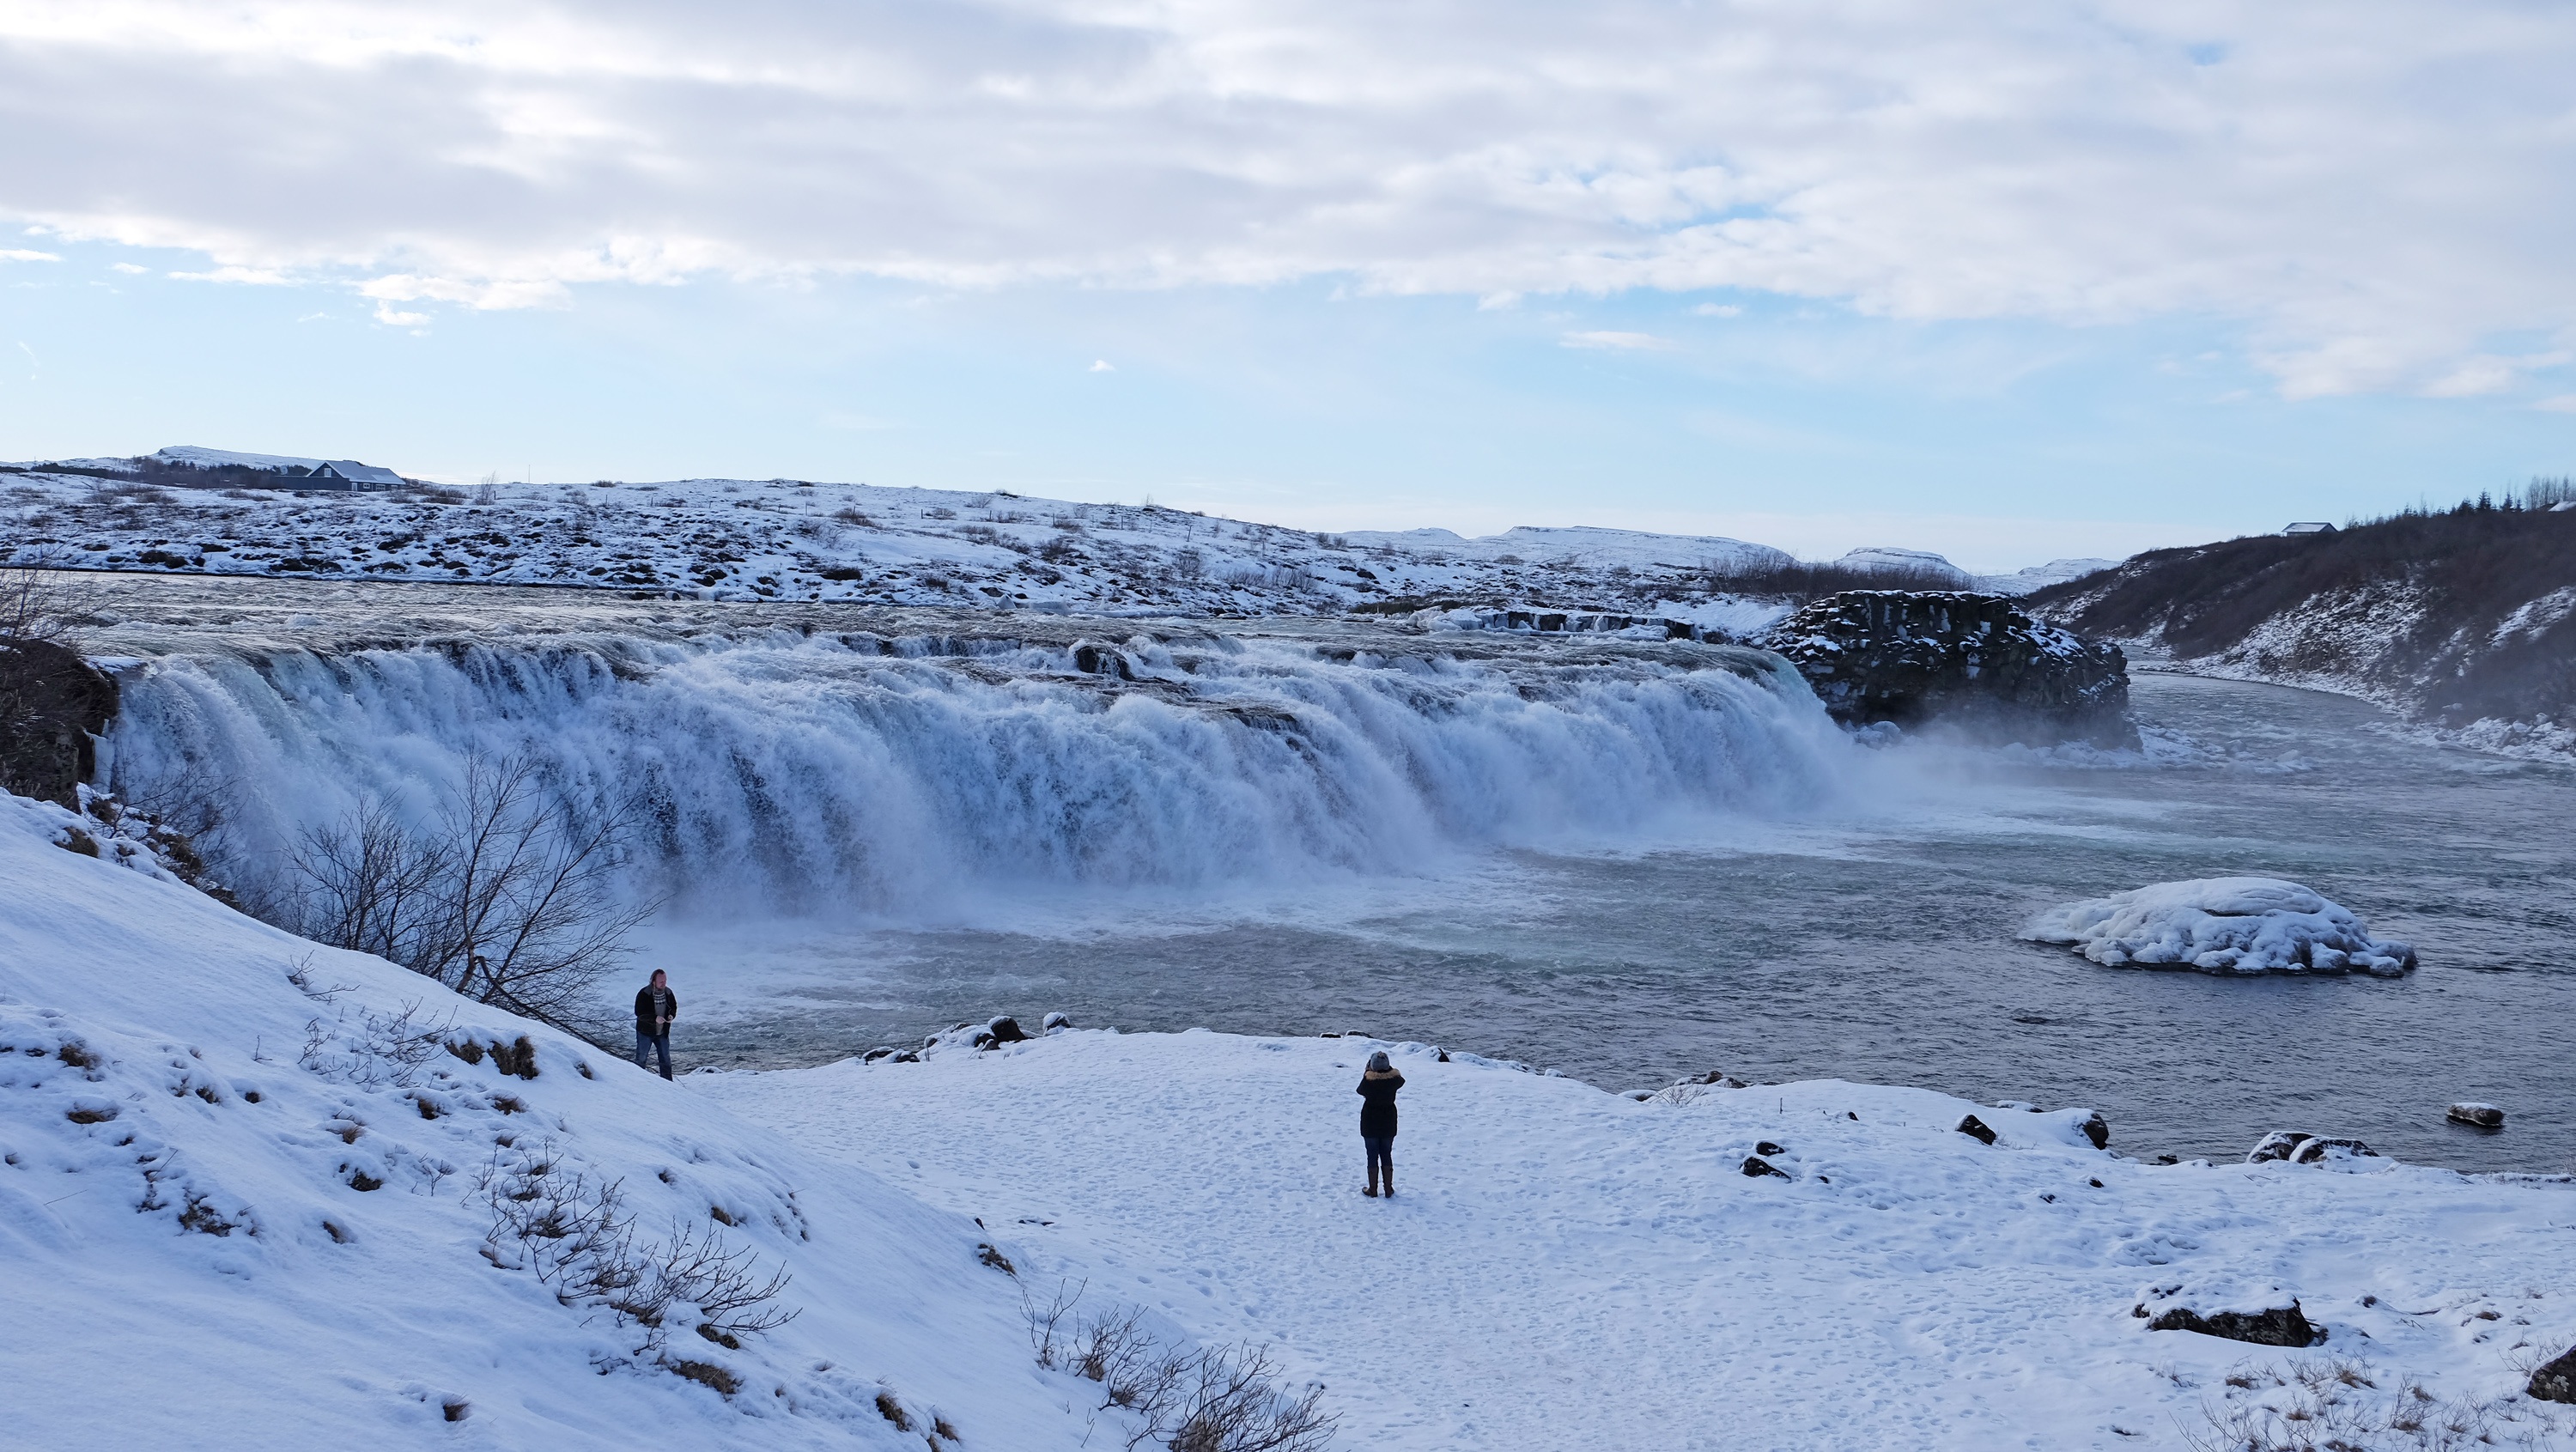
sea, water, waterfall, mountain, snow, cold, winter, white, wave, europe, ice, glacier, weather, iceland, arctic, season, body of water, amazing, beautiful, scandinavia, reykjavik, force, freezing, landform, arctic ocean, raging, faxafoss waterfall, glacial landform, geological phenomenon